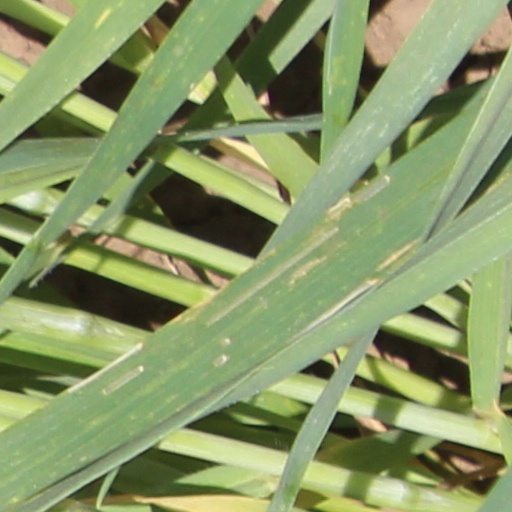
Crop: wheat